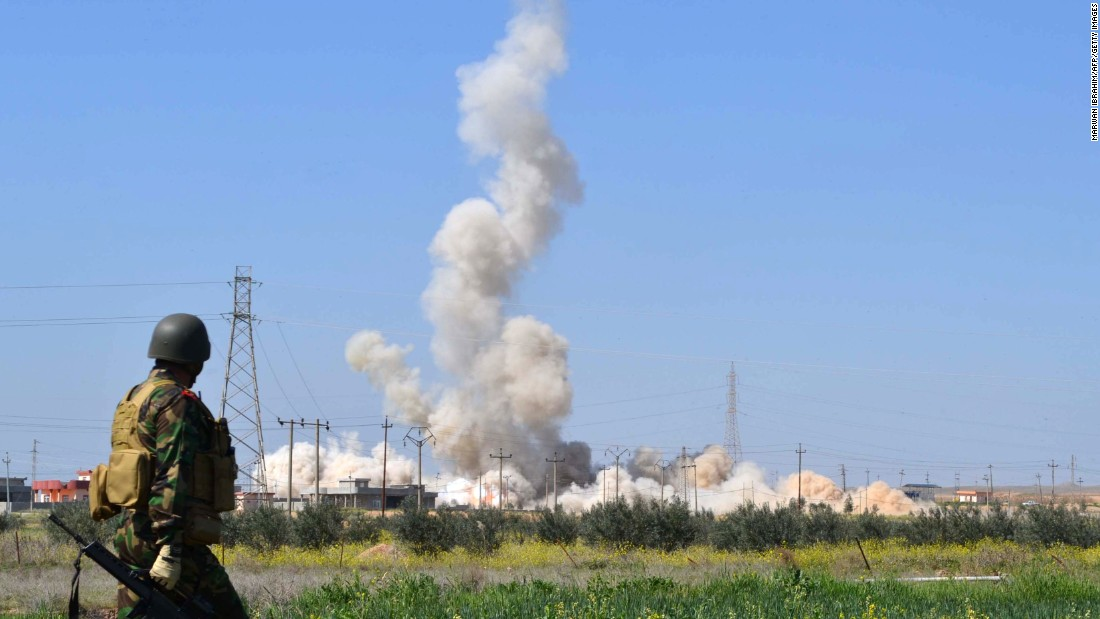
Fire: no
Smoke: yes